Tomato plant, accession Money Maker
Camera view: tilt-top (135 deg); turntable rotation: 300 degrees
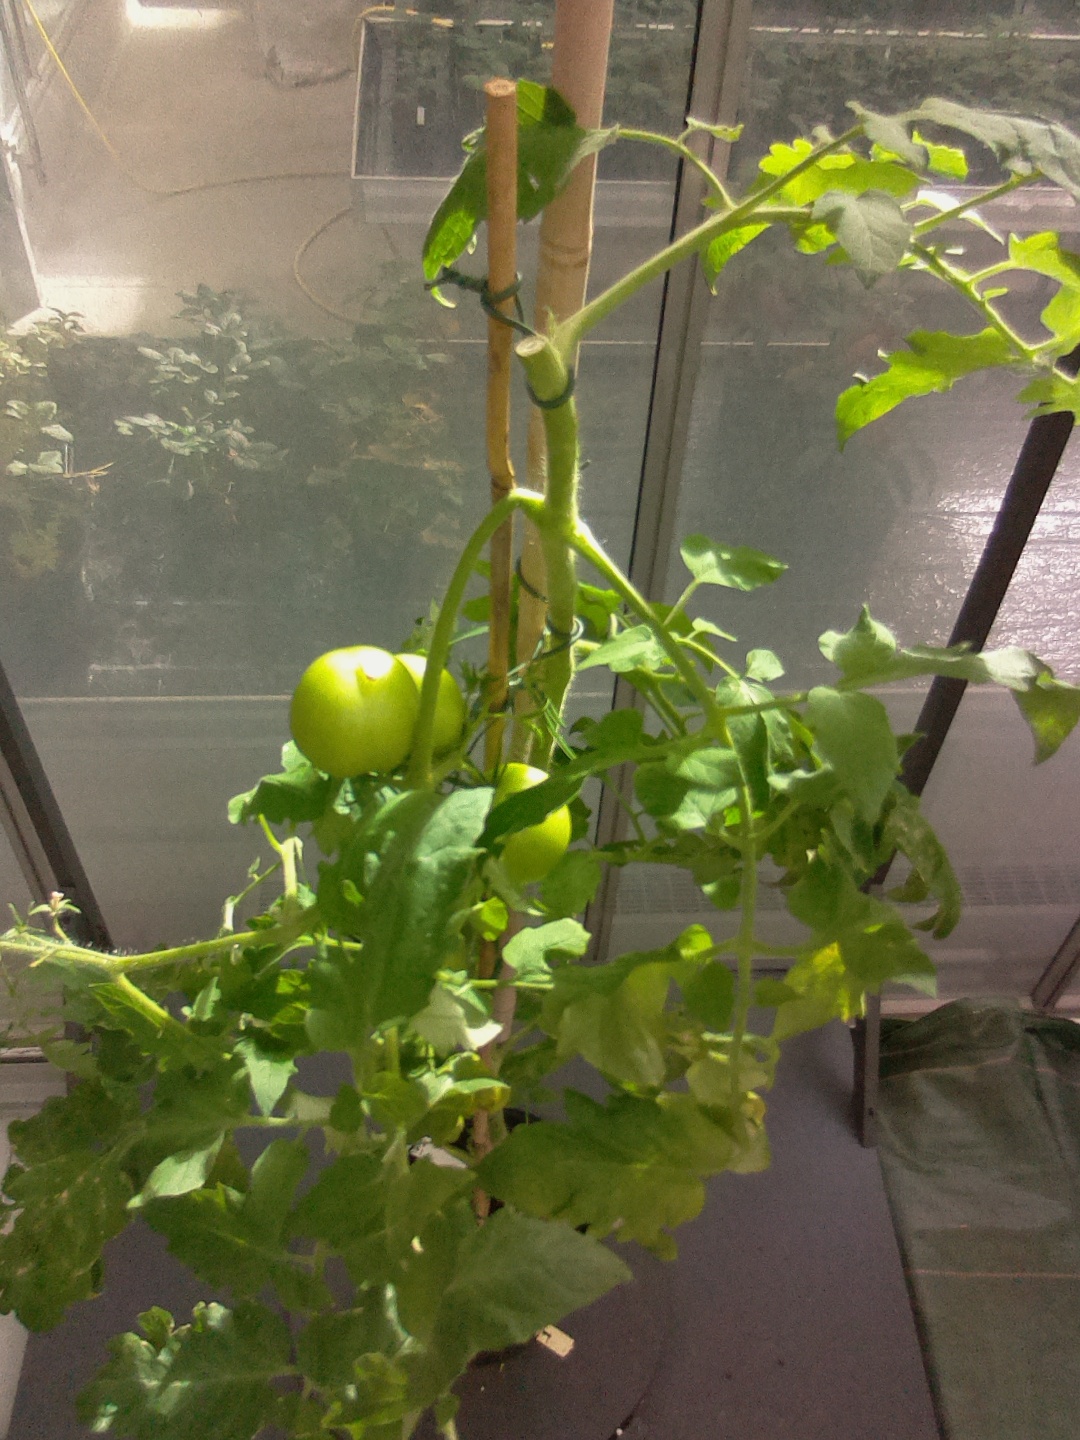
BBCH growth stage 78: 80% -90% of final fruit size